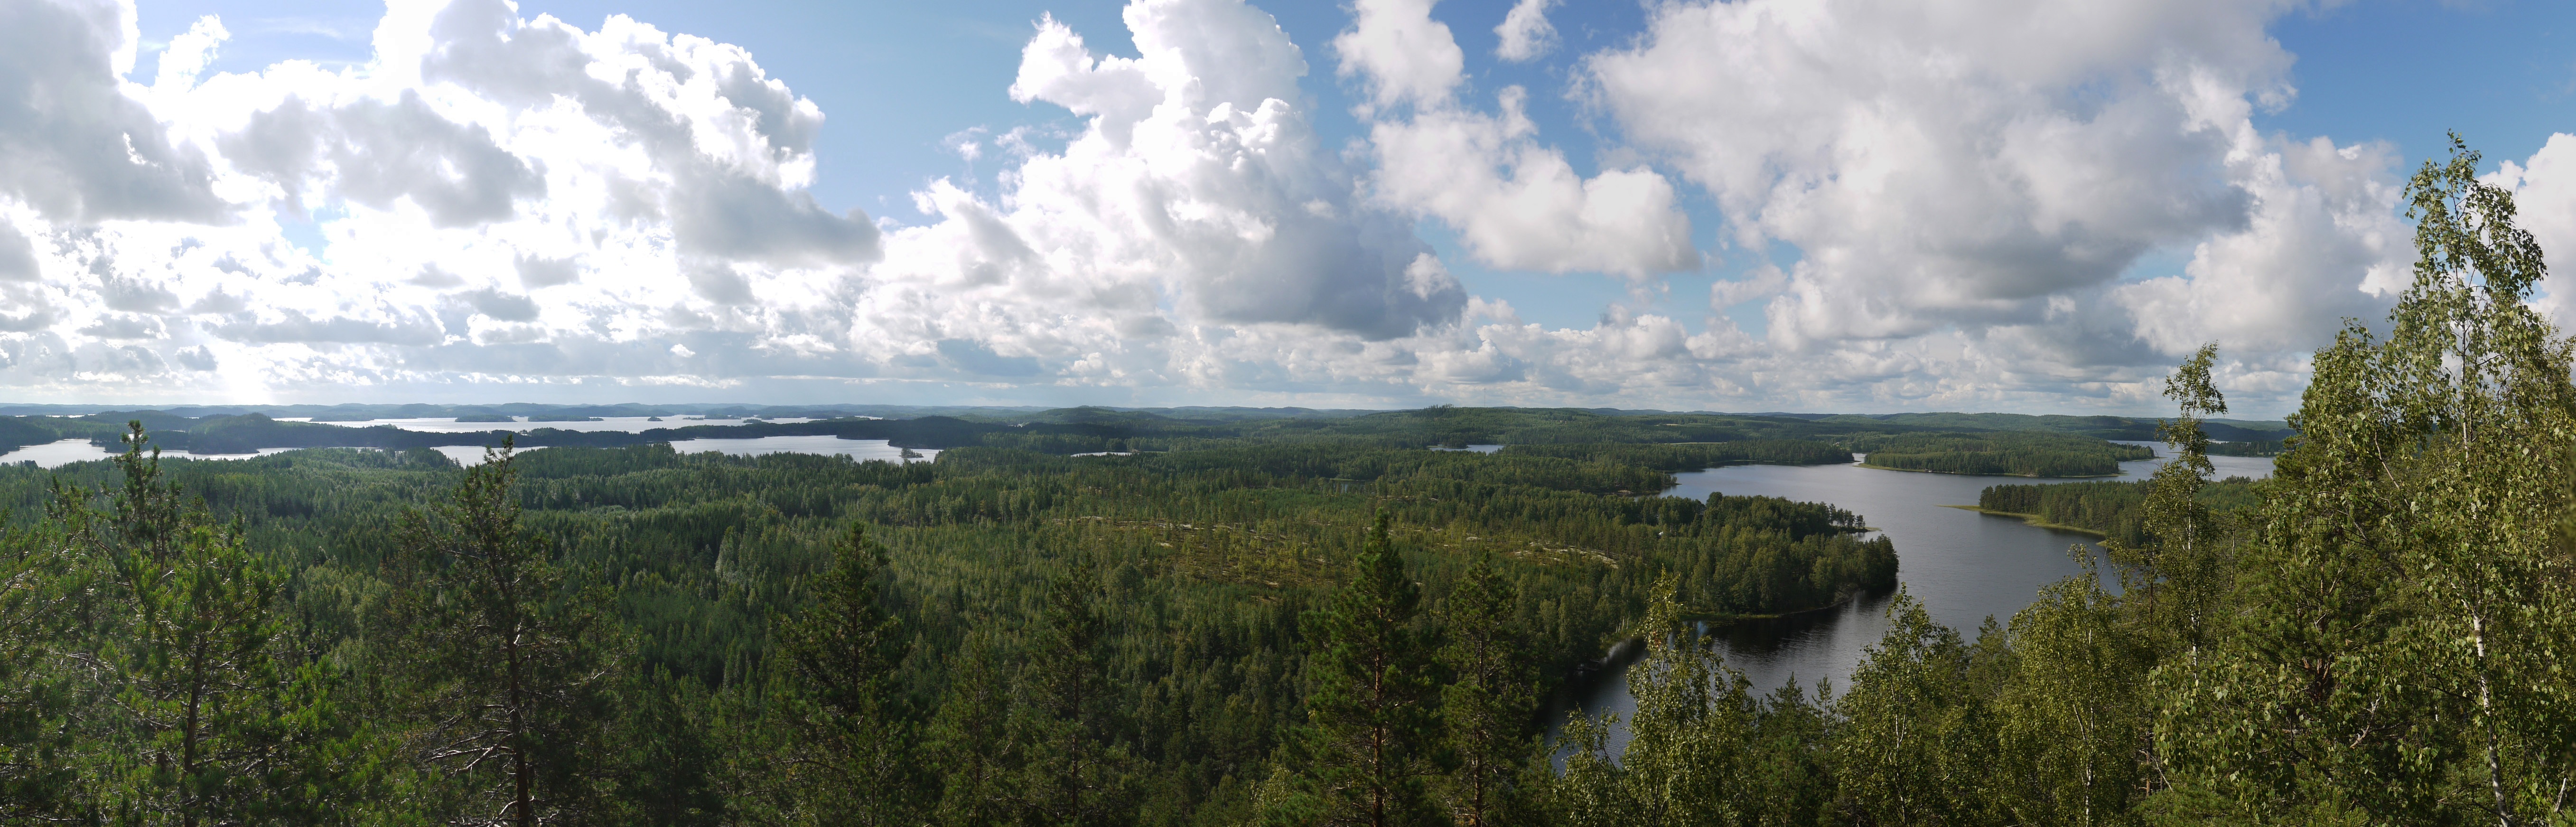
landscape, coast, water, nature, horizon, wilderness, cloud, lake, view, mountain range, panorama, cliff, green, reflection, seascape, blue, fjord, rest, reservoir, lonely, terrain, body of water, deserted, loneliness, wetland, outlook, plateau, finland, loch, silent, waters, pur, ecosystem, tundra, cloudiness, landscape format, lake district, widescreen, saimaa, view from neitvuori, atmospheric phenomenon